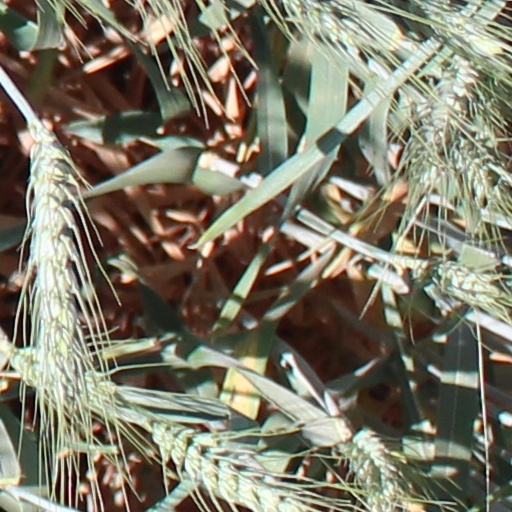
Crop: wheat